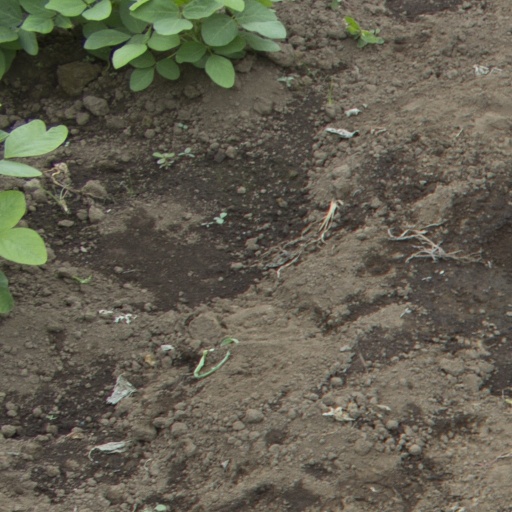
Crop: soybean